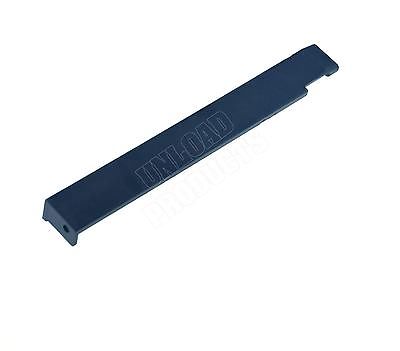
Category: stapler